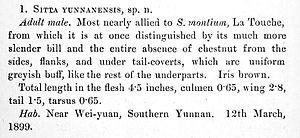
La Sittelle du Yunnan est une espèce d'oiseaux de la famille des Sittidae. C'est une petite sittelle, mesurant 12 cm de longueur, sans dimorphisme sexuel prononcé. Les parties supérieures sont gris-bleu, contrastant avec les parties inférieures claires et unies, chamoisées. Elle a un fin sourcil blanc, distinct quand le plumage est frais, et surmontant un trait oculaire noir prononcé. C'est un oiseau bruyant, produisant des sons simples et nasillards, parfois en séries répétitives. Son écologie est très mal connue : elle se nourrit d'insectes et la reproduction a lieu vers le mois de mars.